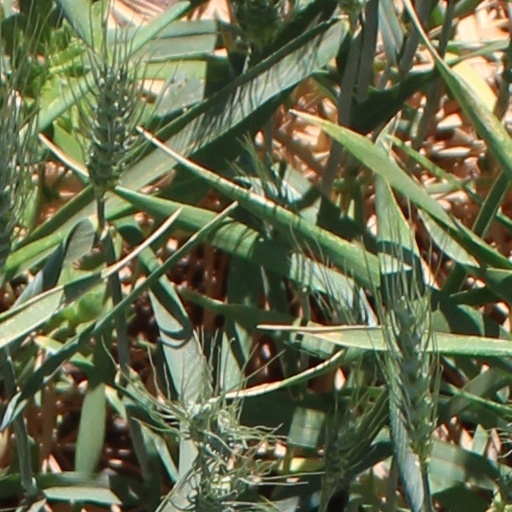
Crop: wheat